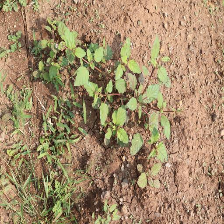
Weed species: Punarnava _(Boerhaavia diffusa)